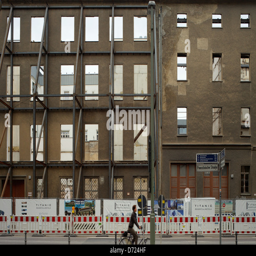
facade of a demolished old building